Fritz Dopfer

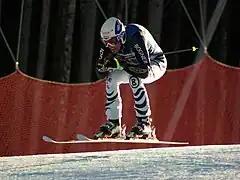
Dopfer in January 2008

Fritz Dopfer (born 24 August 1987) is a German former World Cup alpine ski racer, specializing in the technical events of giant slalom and slalom.